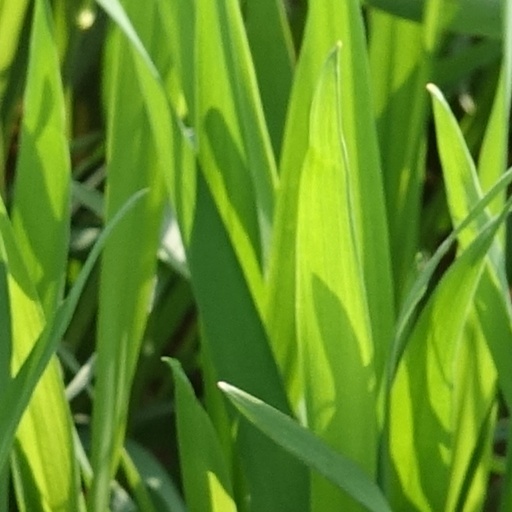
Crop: wheat